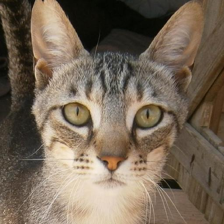
Label: animals